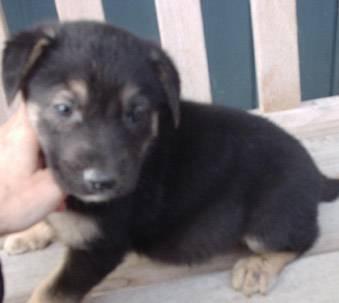
dog